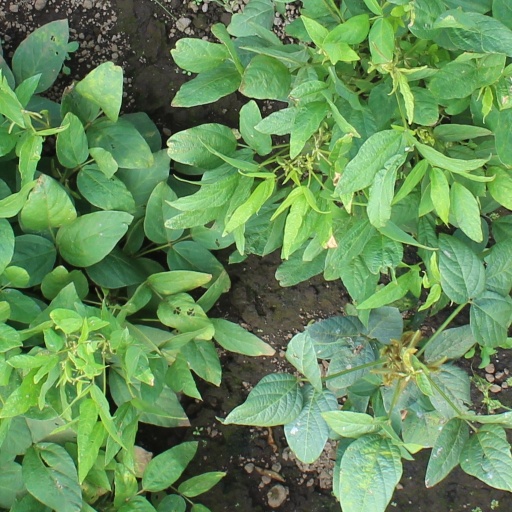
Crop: soybean